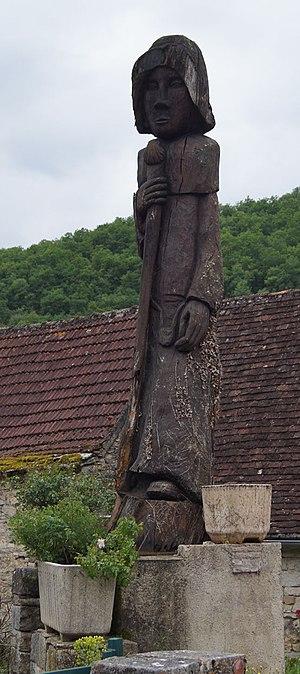
Photo d'une grande statue sculptée dans le bois représentant un pèlerin à Espagnac-Sainte-Eulalie dans le Lot en France.
Espagnac-Sainte-Eulalie est une commune française, située dans le département du Lot en région Occitanie. Ses habitants sont les Espagnaquois et Espagnaquoises.